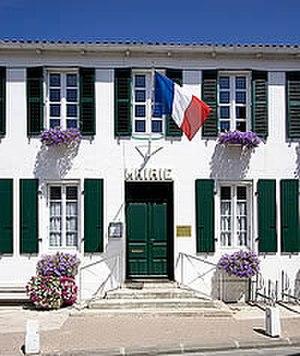
Mairie d'Ars - Île de Ré Photo issue de ma banque d'images personnelle
Ars-en-Ré est une commune du Sud-Ouest de la France, située sur l'île de Ré, pôle d'équilibre du canton de l'Île de Ré, faisant partie de l'arrondissement de La Rochelle, dans le département de la Charente-Maritime, en région Nouvelle-Aquitaine.